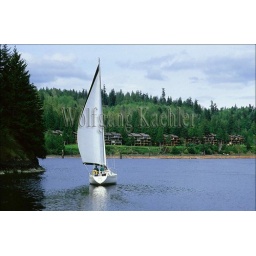
Usa, washington coast near port ludlow, sailboat